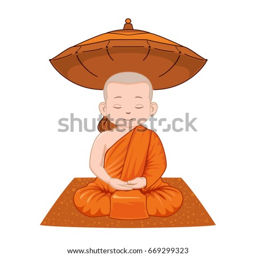
little meditating monk in the orange robe with umbrella .